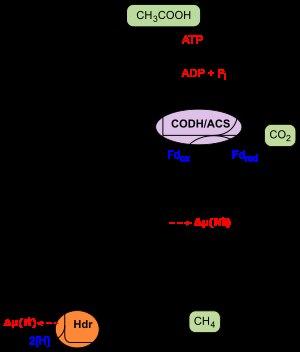
La méthanogenèse est un ensemble de voies métaboliques produisant du méthane chez certains microorganismes, qualifiés de méthanogènes. De tels microorganismes n'ont été identifiés qu'au sein du domaine des archées, un groupe de procaryotes distincts des bactéries et des eucaryotes d'un point de vue phylogénétique, bien que de nombreuses archées vivent étroitement associées à des bactéries anaérobies. La production de méthane est une manifestation importante et très répandue du métabolisme microbien. C'est bien souvent la dernière étape de la décomposition de la biomasse, participant ainsi au processus plus général de méthanisation.